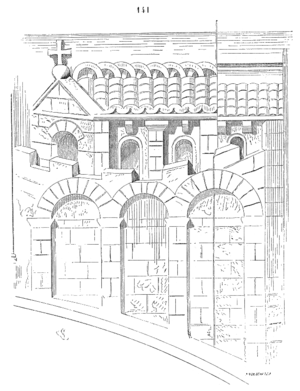
Notre-Dame-la-Grande est une église collégiale romane située à Poitiers. Caractéristique du style roman poitevin, sa façade sculptée est un chef-d'œuvre unanimement reconnu de l'art religieux de cette période. Les parois de l'intérieur sont peintes.